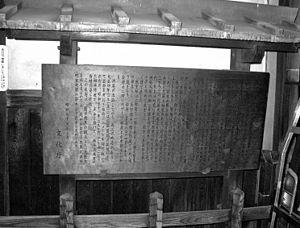
La Tekijuku est une école fondée à Osaka en 1838 pendant l'ère Tenpō de la fin de la période Edo. Son fondateur était Kōan Ogata, un docteur et érudit des études hollandaises. Parmi les élèves notables de l'école, on compte Fukuzawa Yukichi, Omura Masujiro et Ayasaburō Takeda.